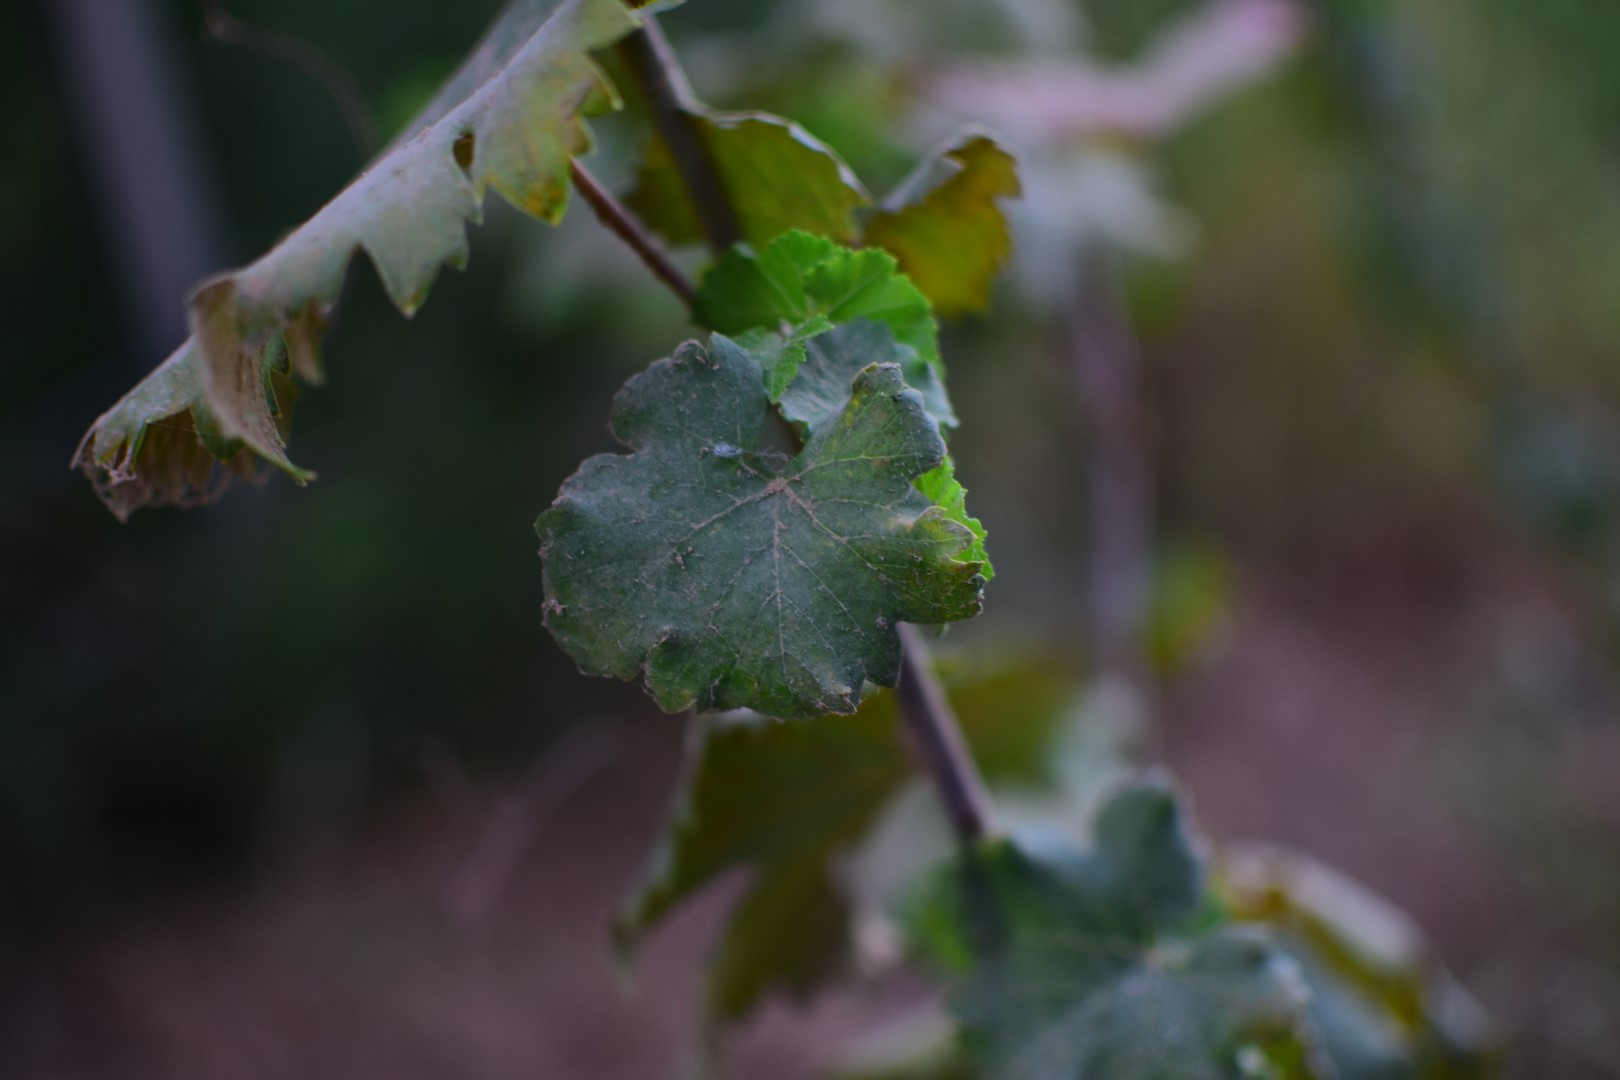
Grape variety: Aswud Balad